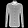
Label: Shirt